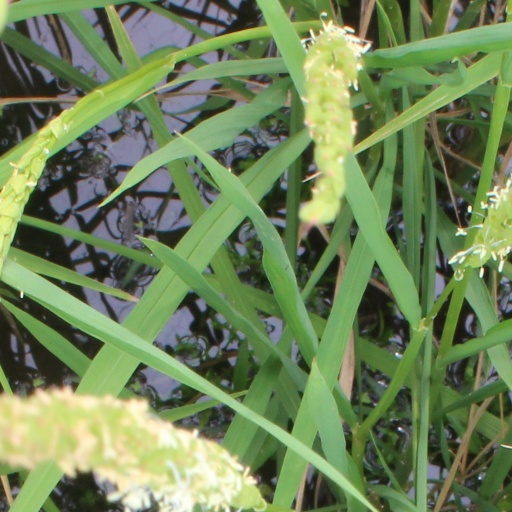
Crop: rice